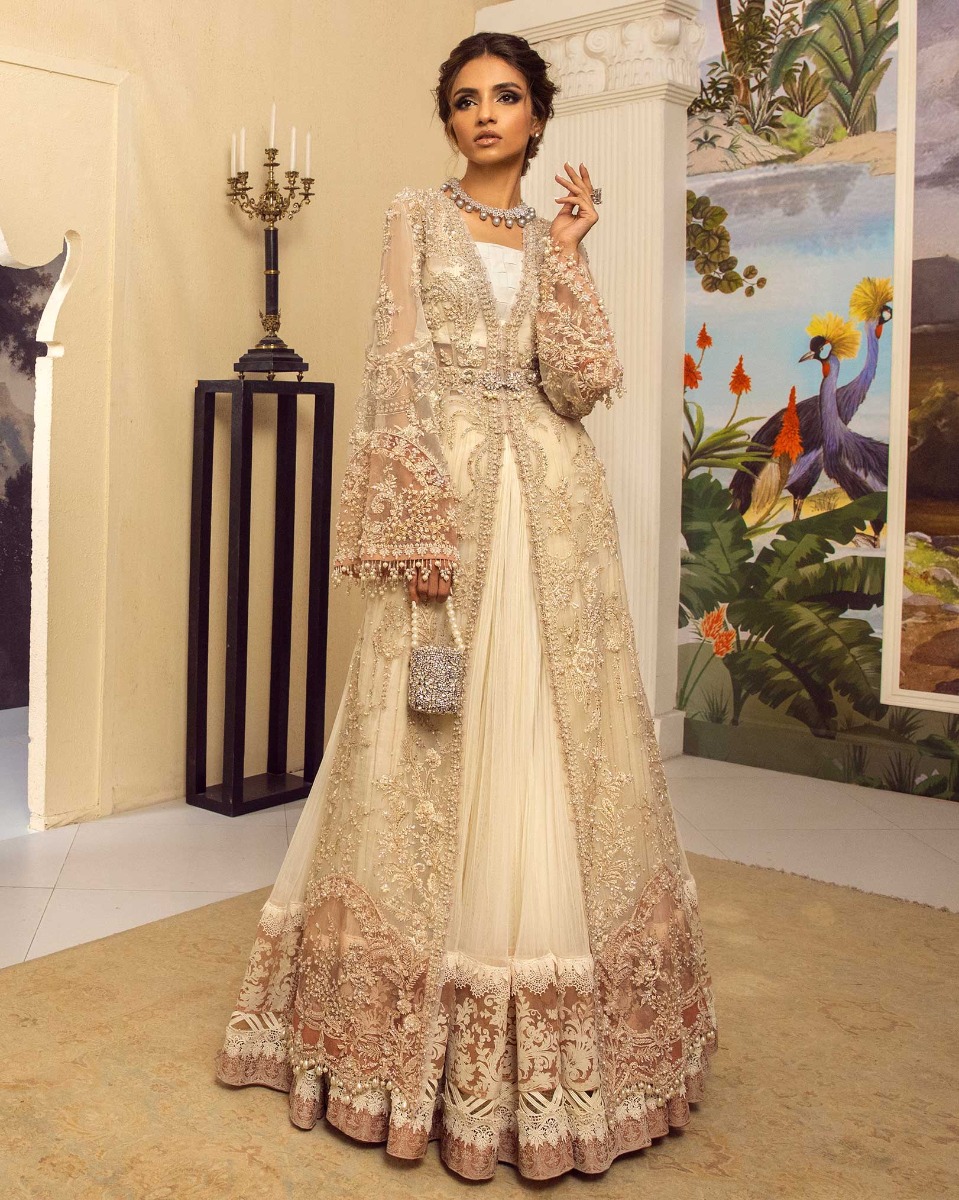
cream embroidered long sleeve net lehenga